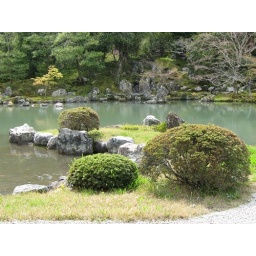
Oldest rock bridge in Japan